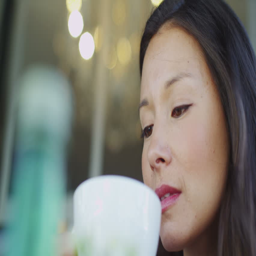
4k attractive woman sips her drink and looks around whilst sat at a cafe , shot on red epic